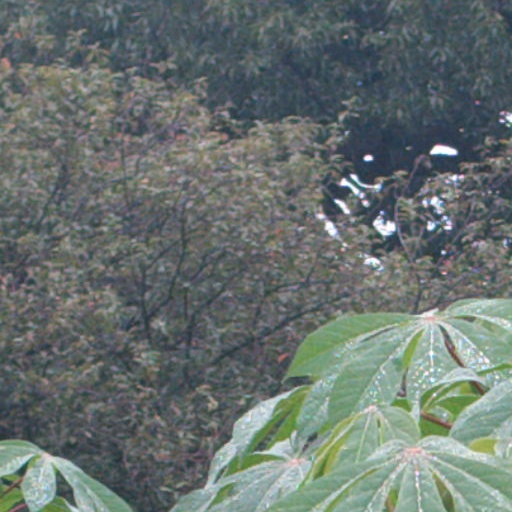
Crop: cassava